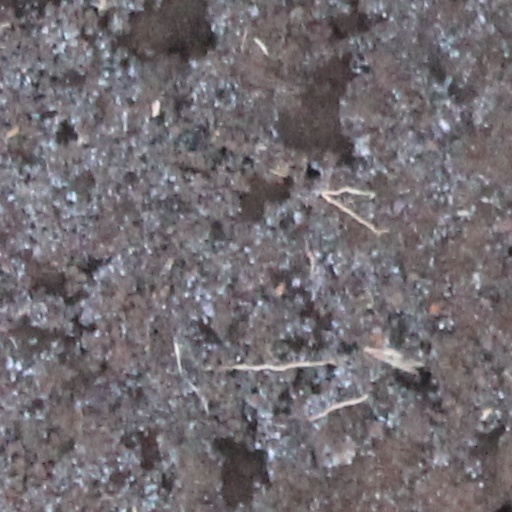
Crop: wheat